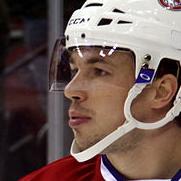
Age: 28